Punta Orchilla Lighthouse

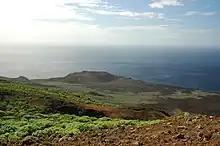
Punta Orchilla with the lighthouse in the distance

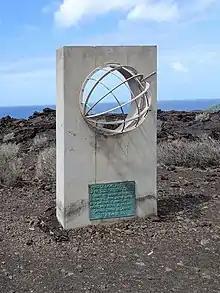
Ferro Meridian Memorial

Punta de la Orchilla on the south-western side of El Hierro, is a significant location in terms of the Canaries, as it is one of the most westerly points in the archipelago. A meridian memorial close to the lighthouse, is a reminder that historically it was considered to be a prime meridian for early map makers, and was known as the Ferro Meridian, at the western extremity of the known world.